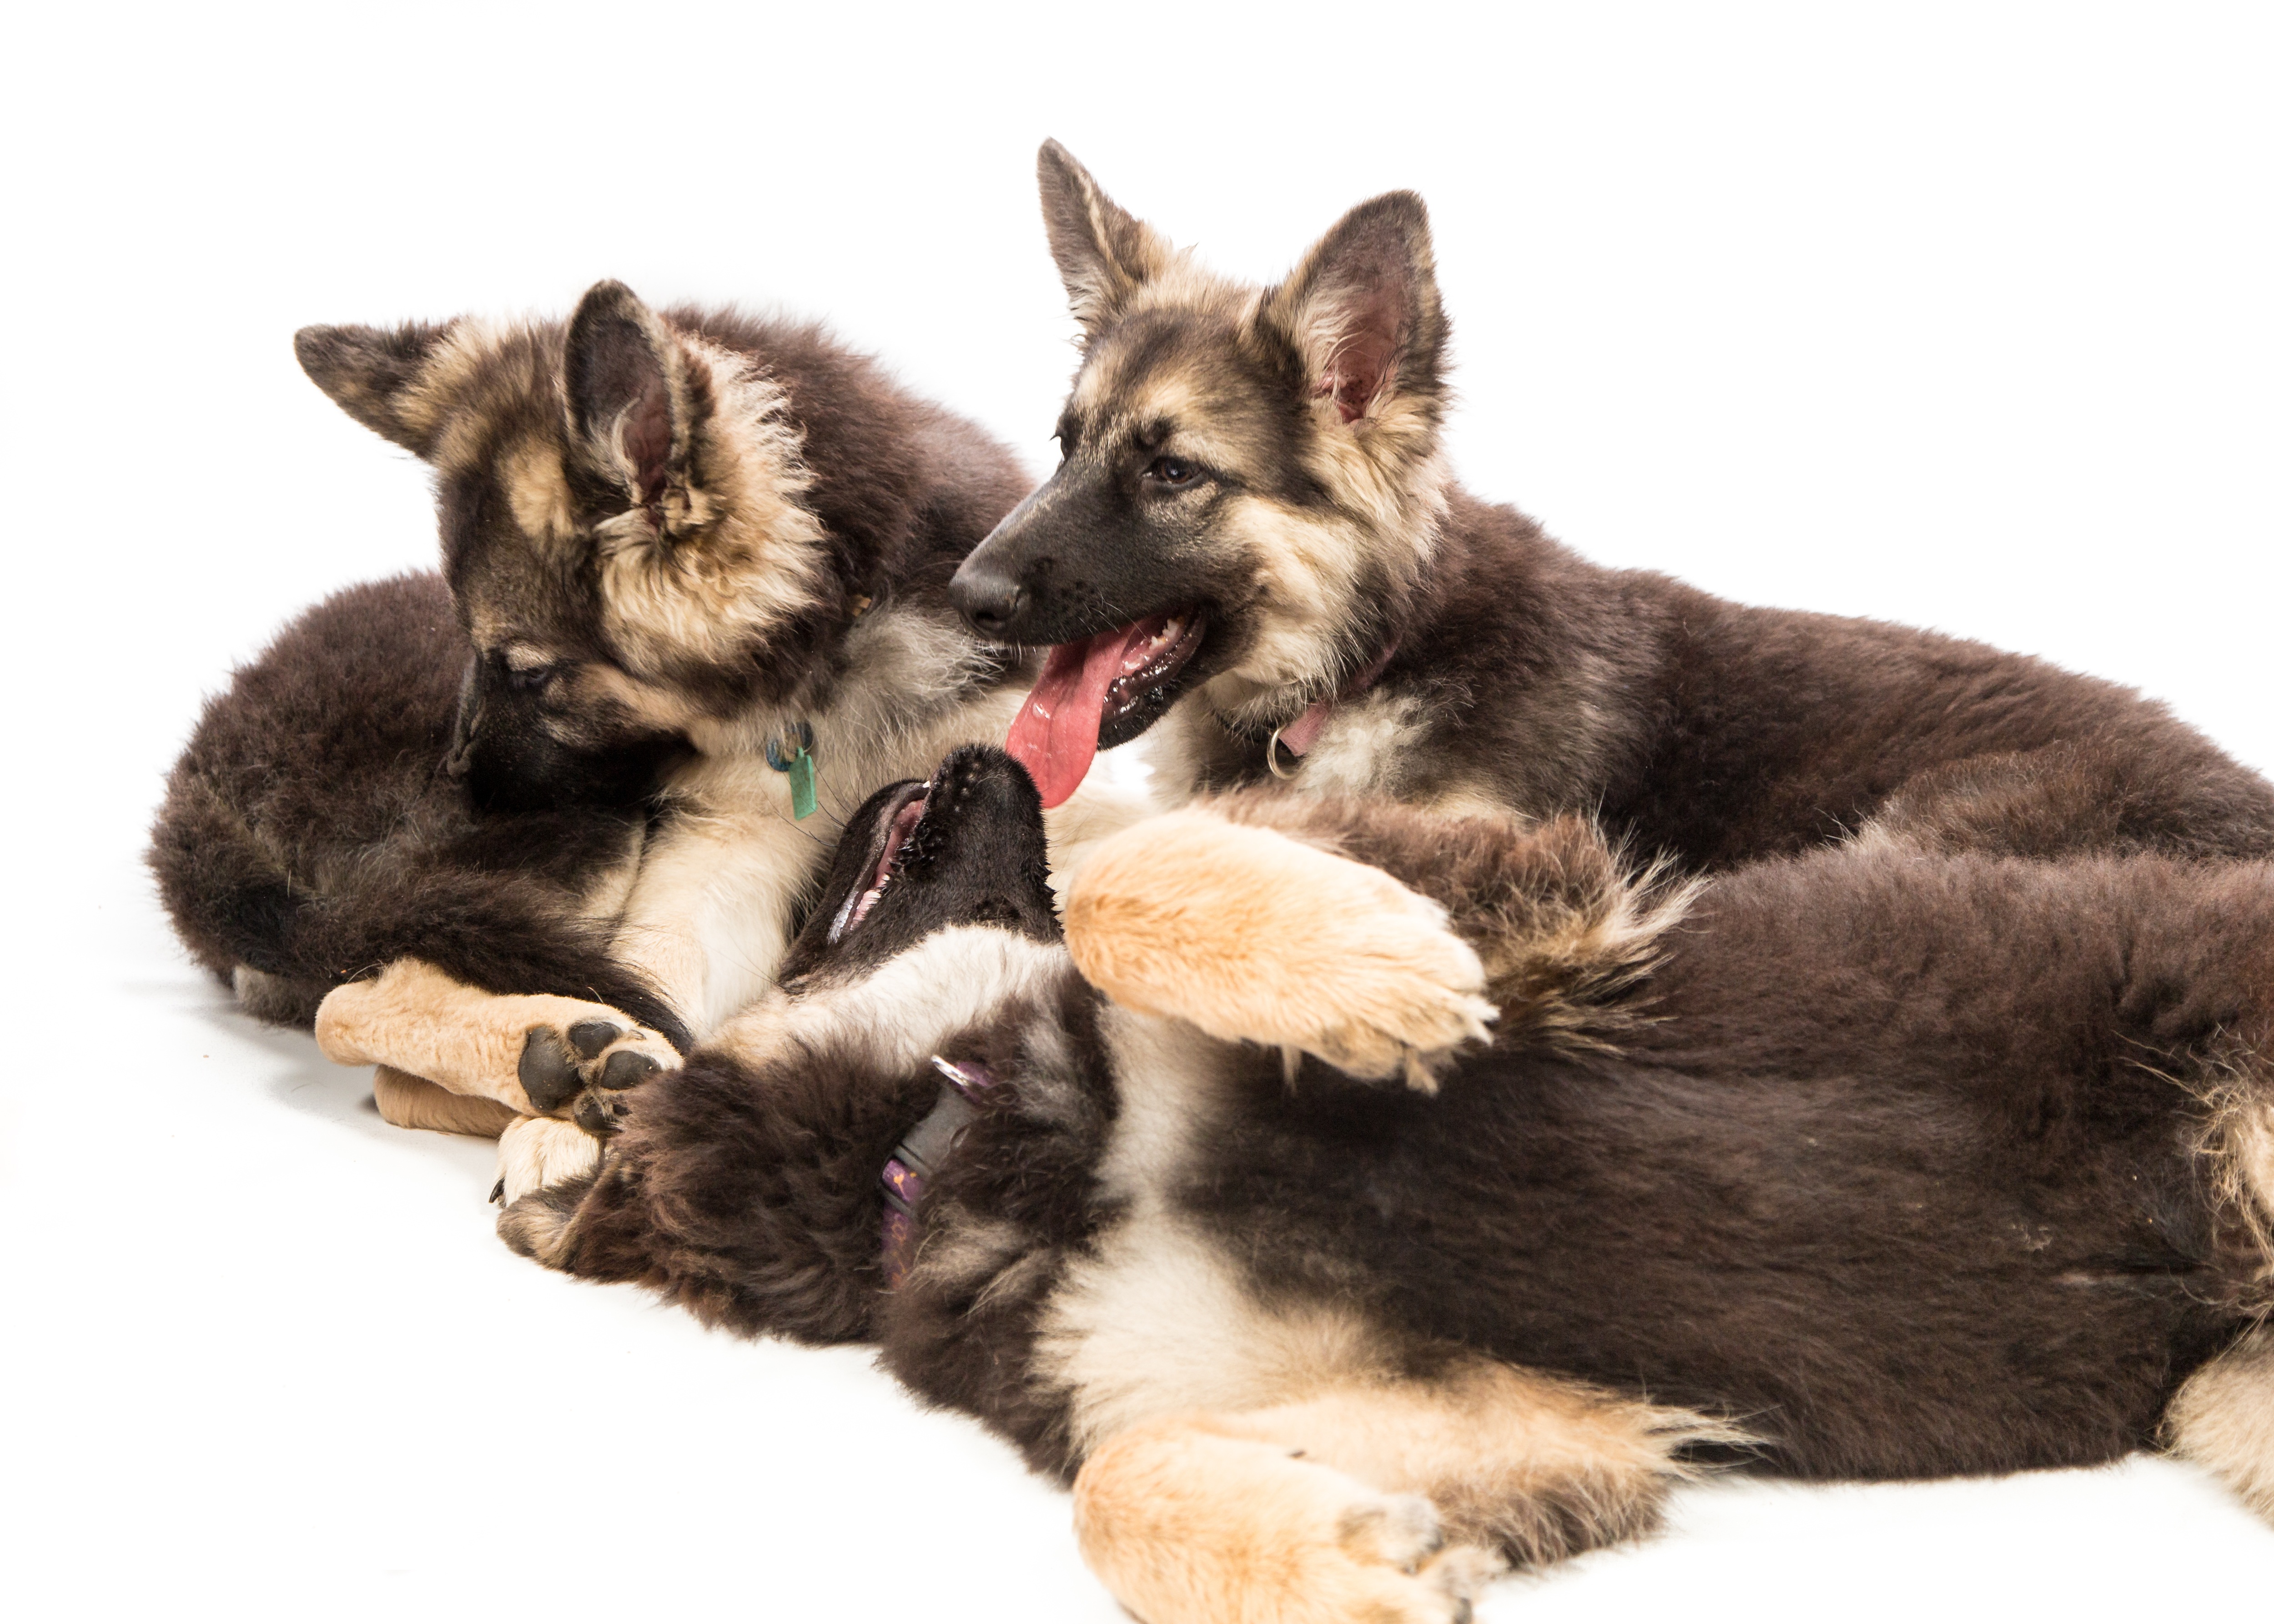
dog, animal, mammal, vertebrate, dog breed, pack, puppys, dog like mammal, wolfdog, dog breed group, dog crossbreeds, shiloh shepherd dog, german shepherd dog